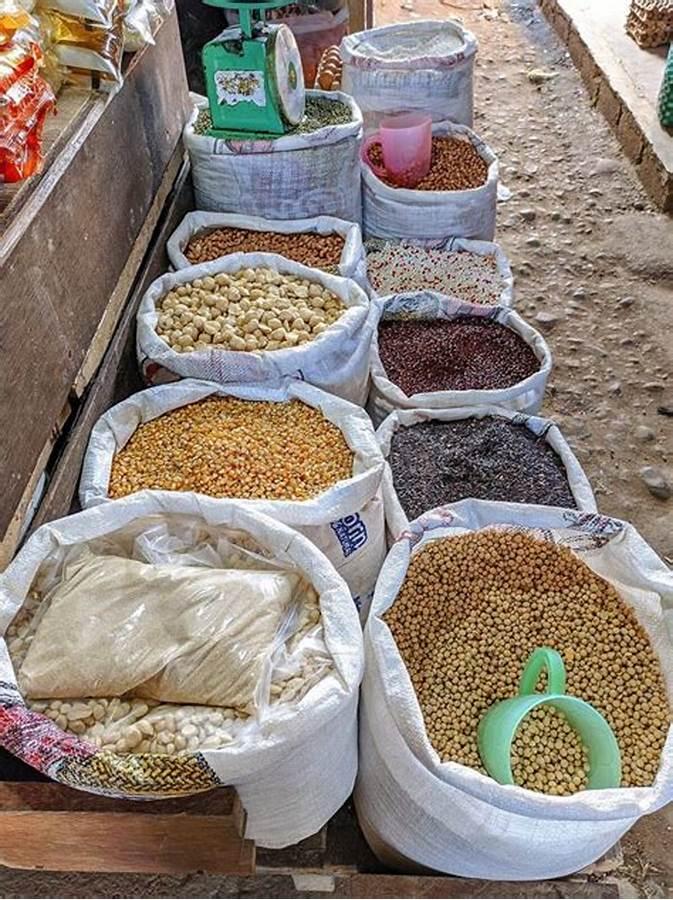
Magunia mengi yamepangwa kwa uangalifu, kila moja likijazwa na bidhaa mbalimbali za chakula zinazotumika katika familia au biashara ndogondogo. Magunia haya yamewekwa kwenye safu kwa mpangilio mzuri, yakionyesha usafi na utaratibu wa kuhifadhi chakula.